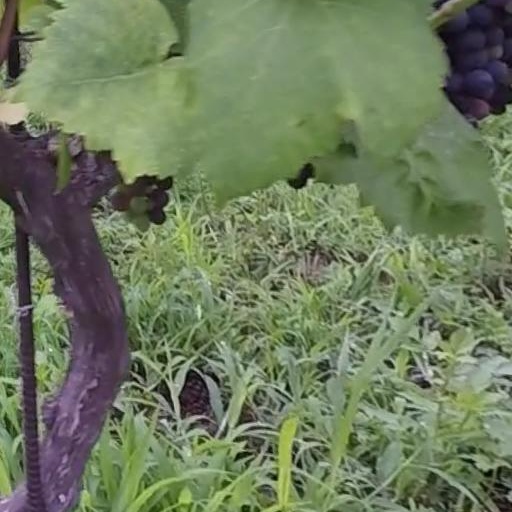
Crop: grape